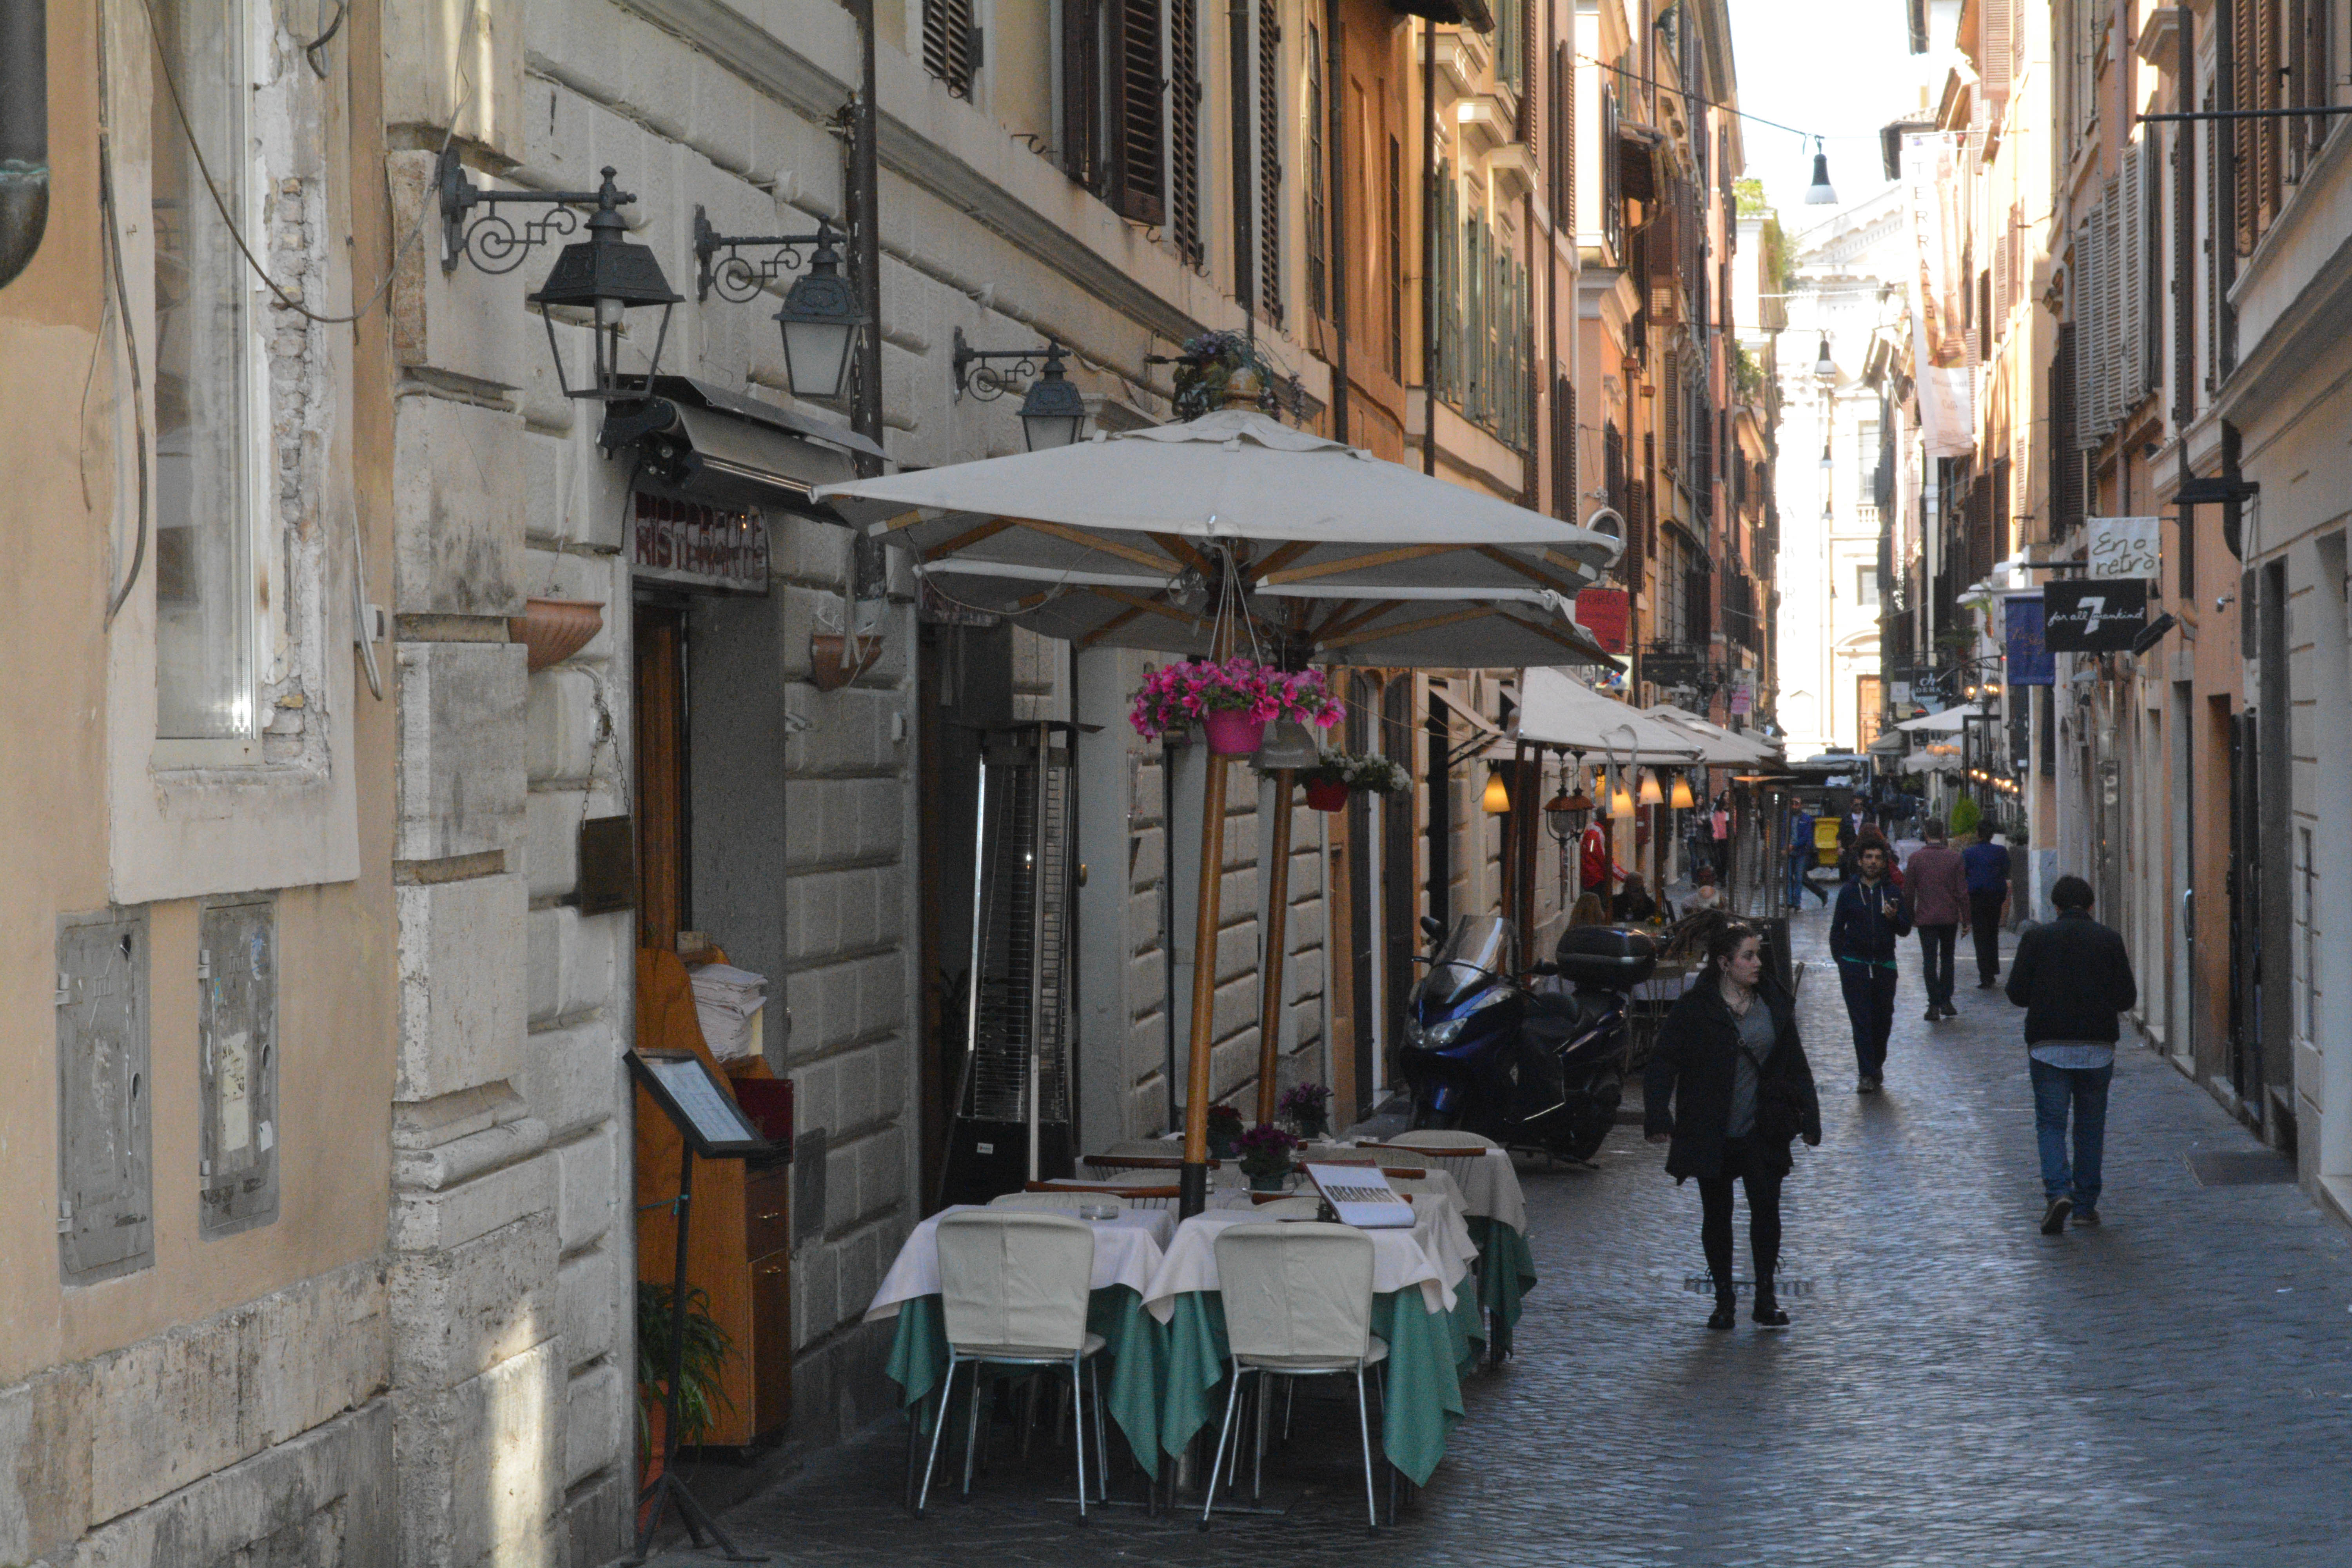
pedestrian, road, street, town, alley, city, shopping, infrastructure, neighbourhood, human settlement